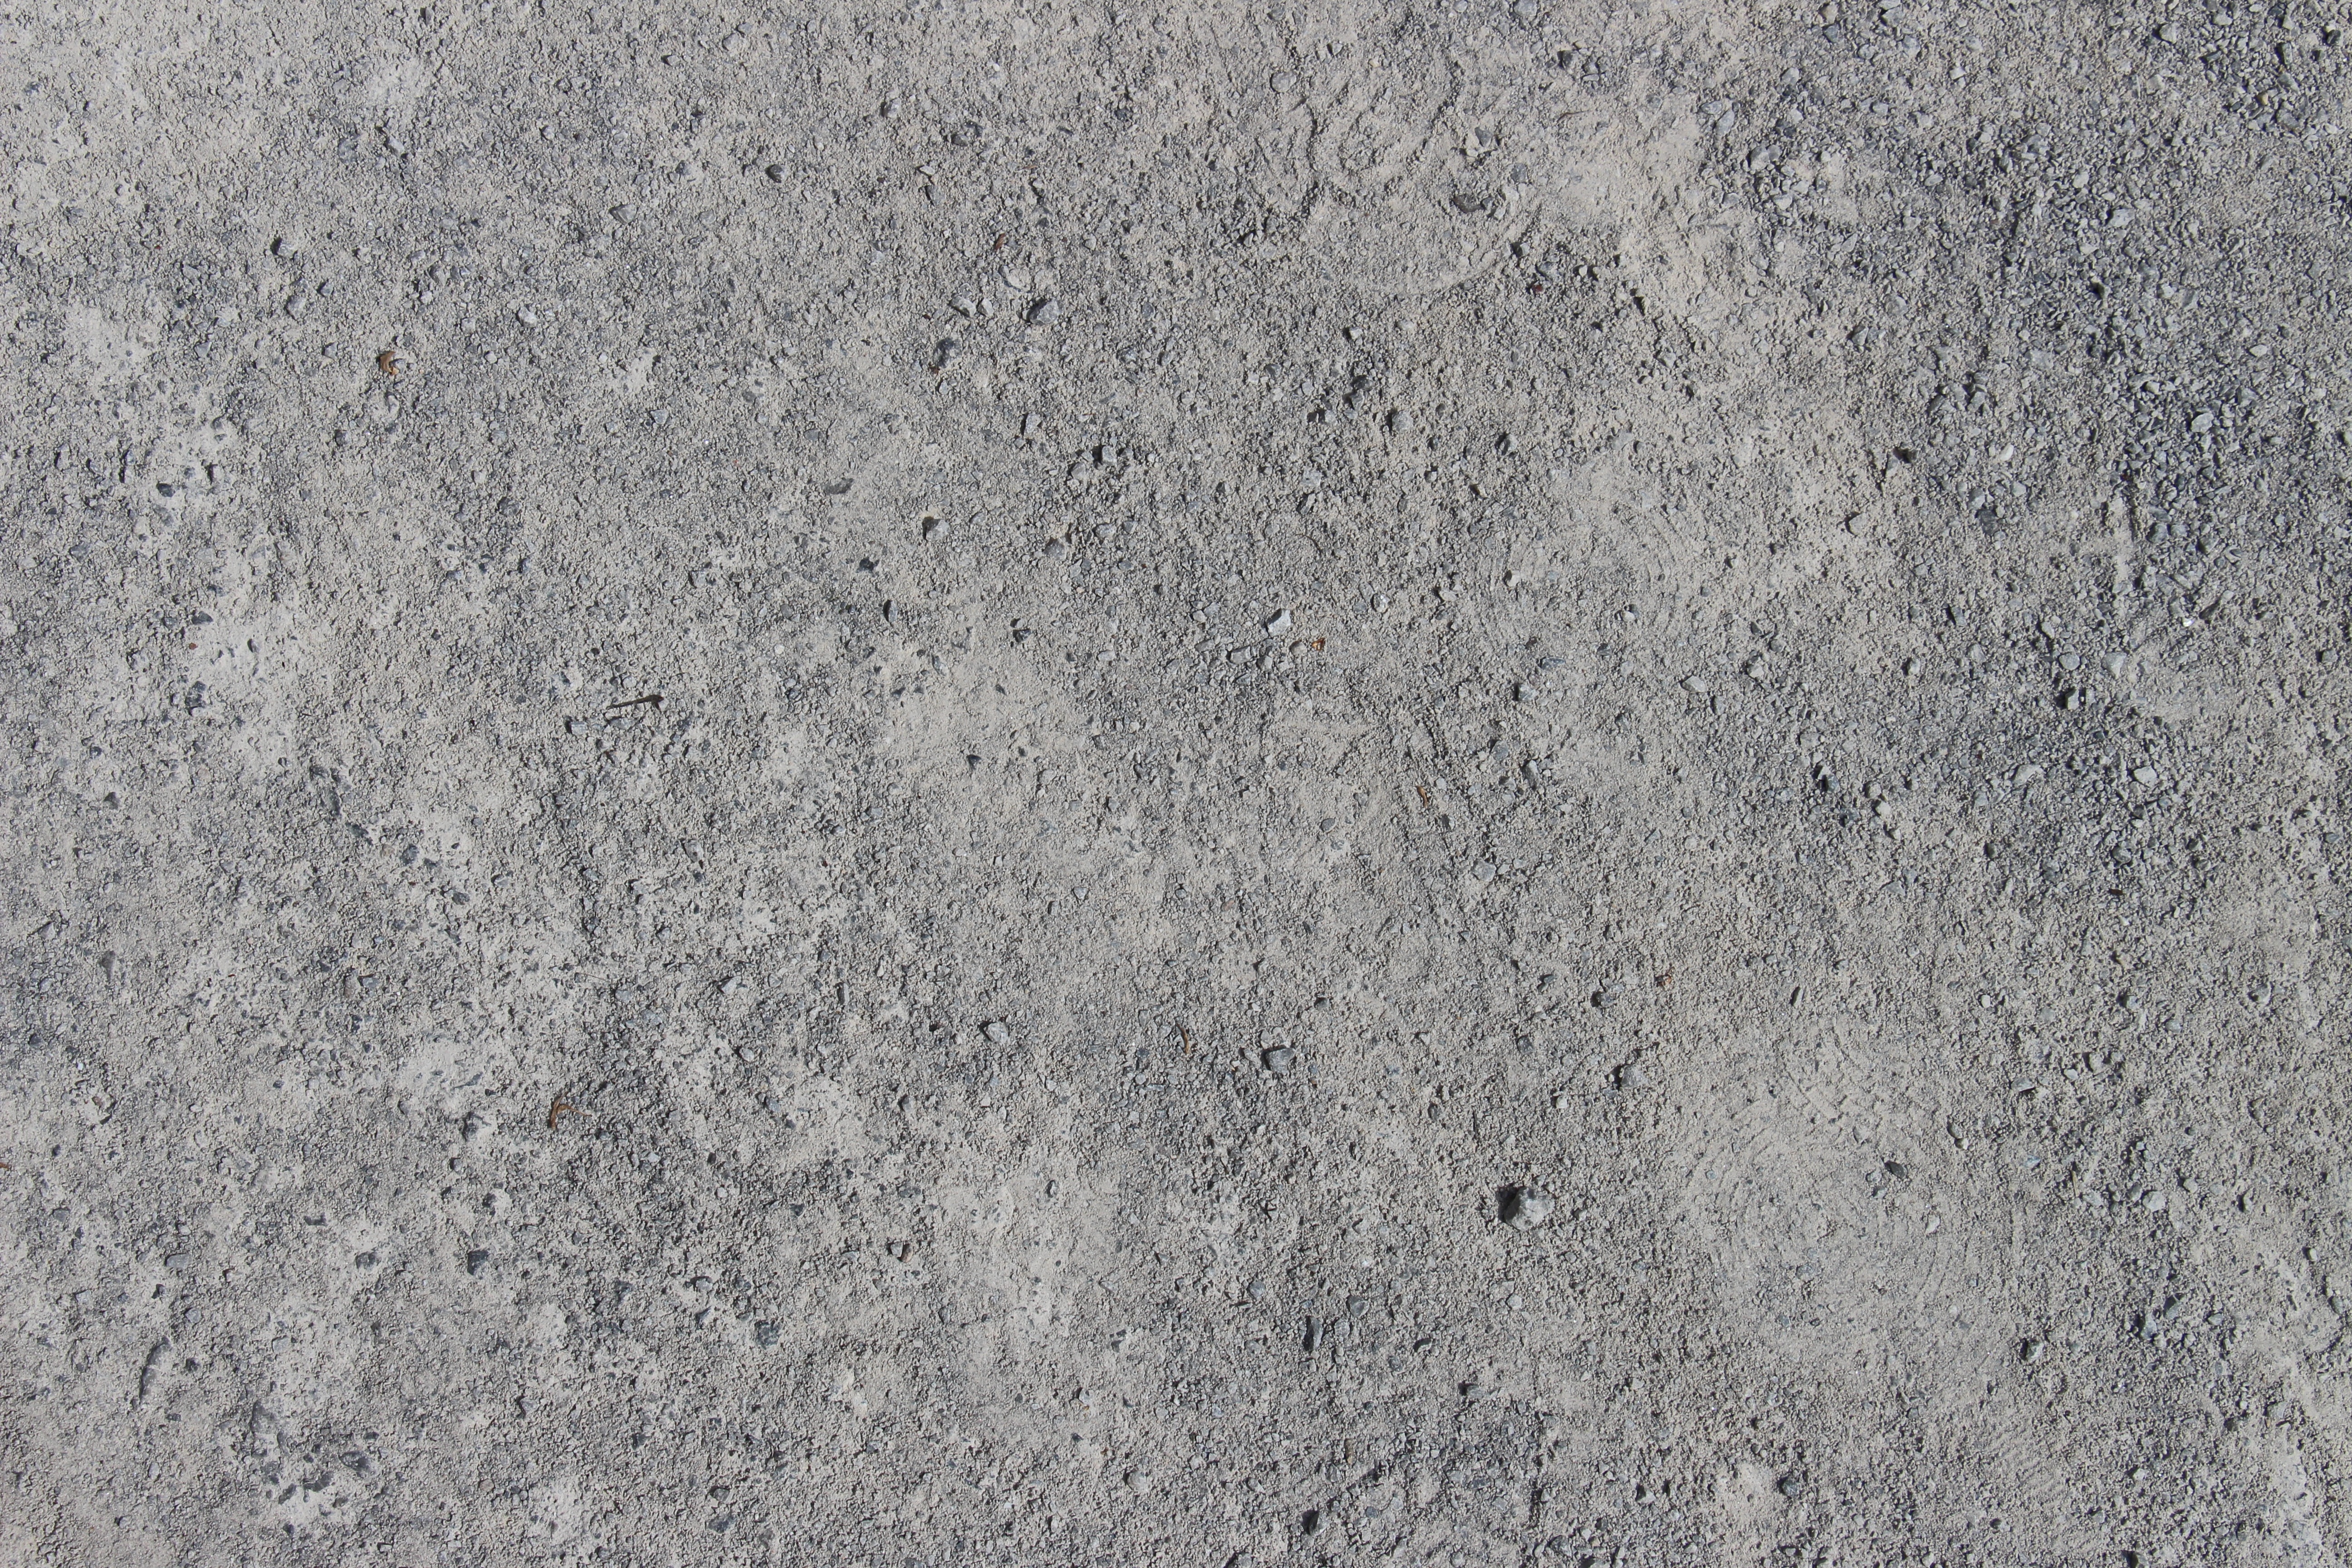
structure, texture, floor, wall, asphalt, underground, soil, facade, tile, grunge, material, concrete, grey, background, cement, flooring, road surface